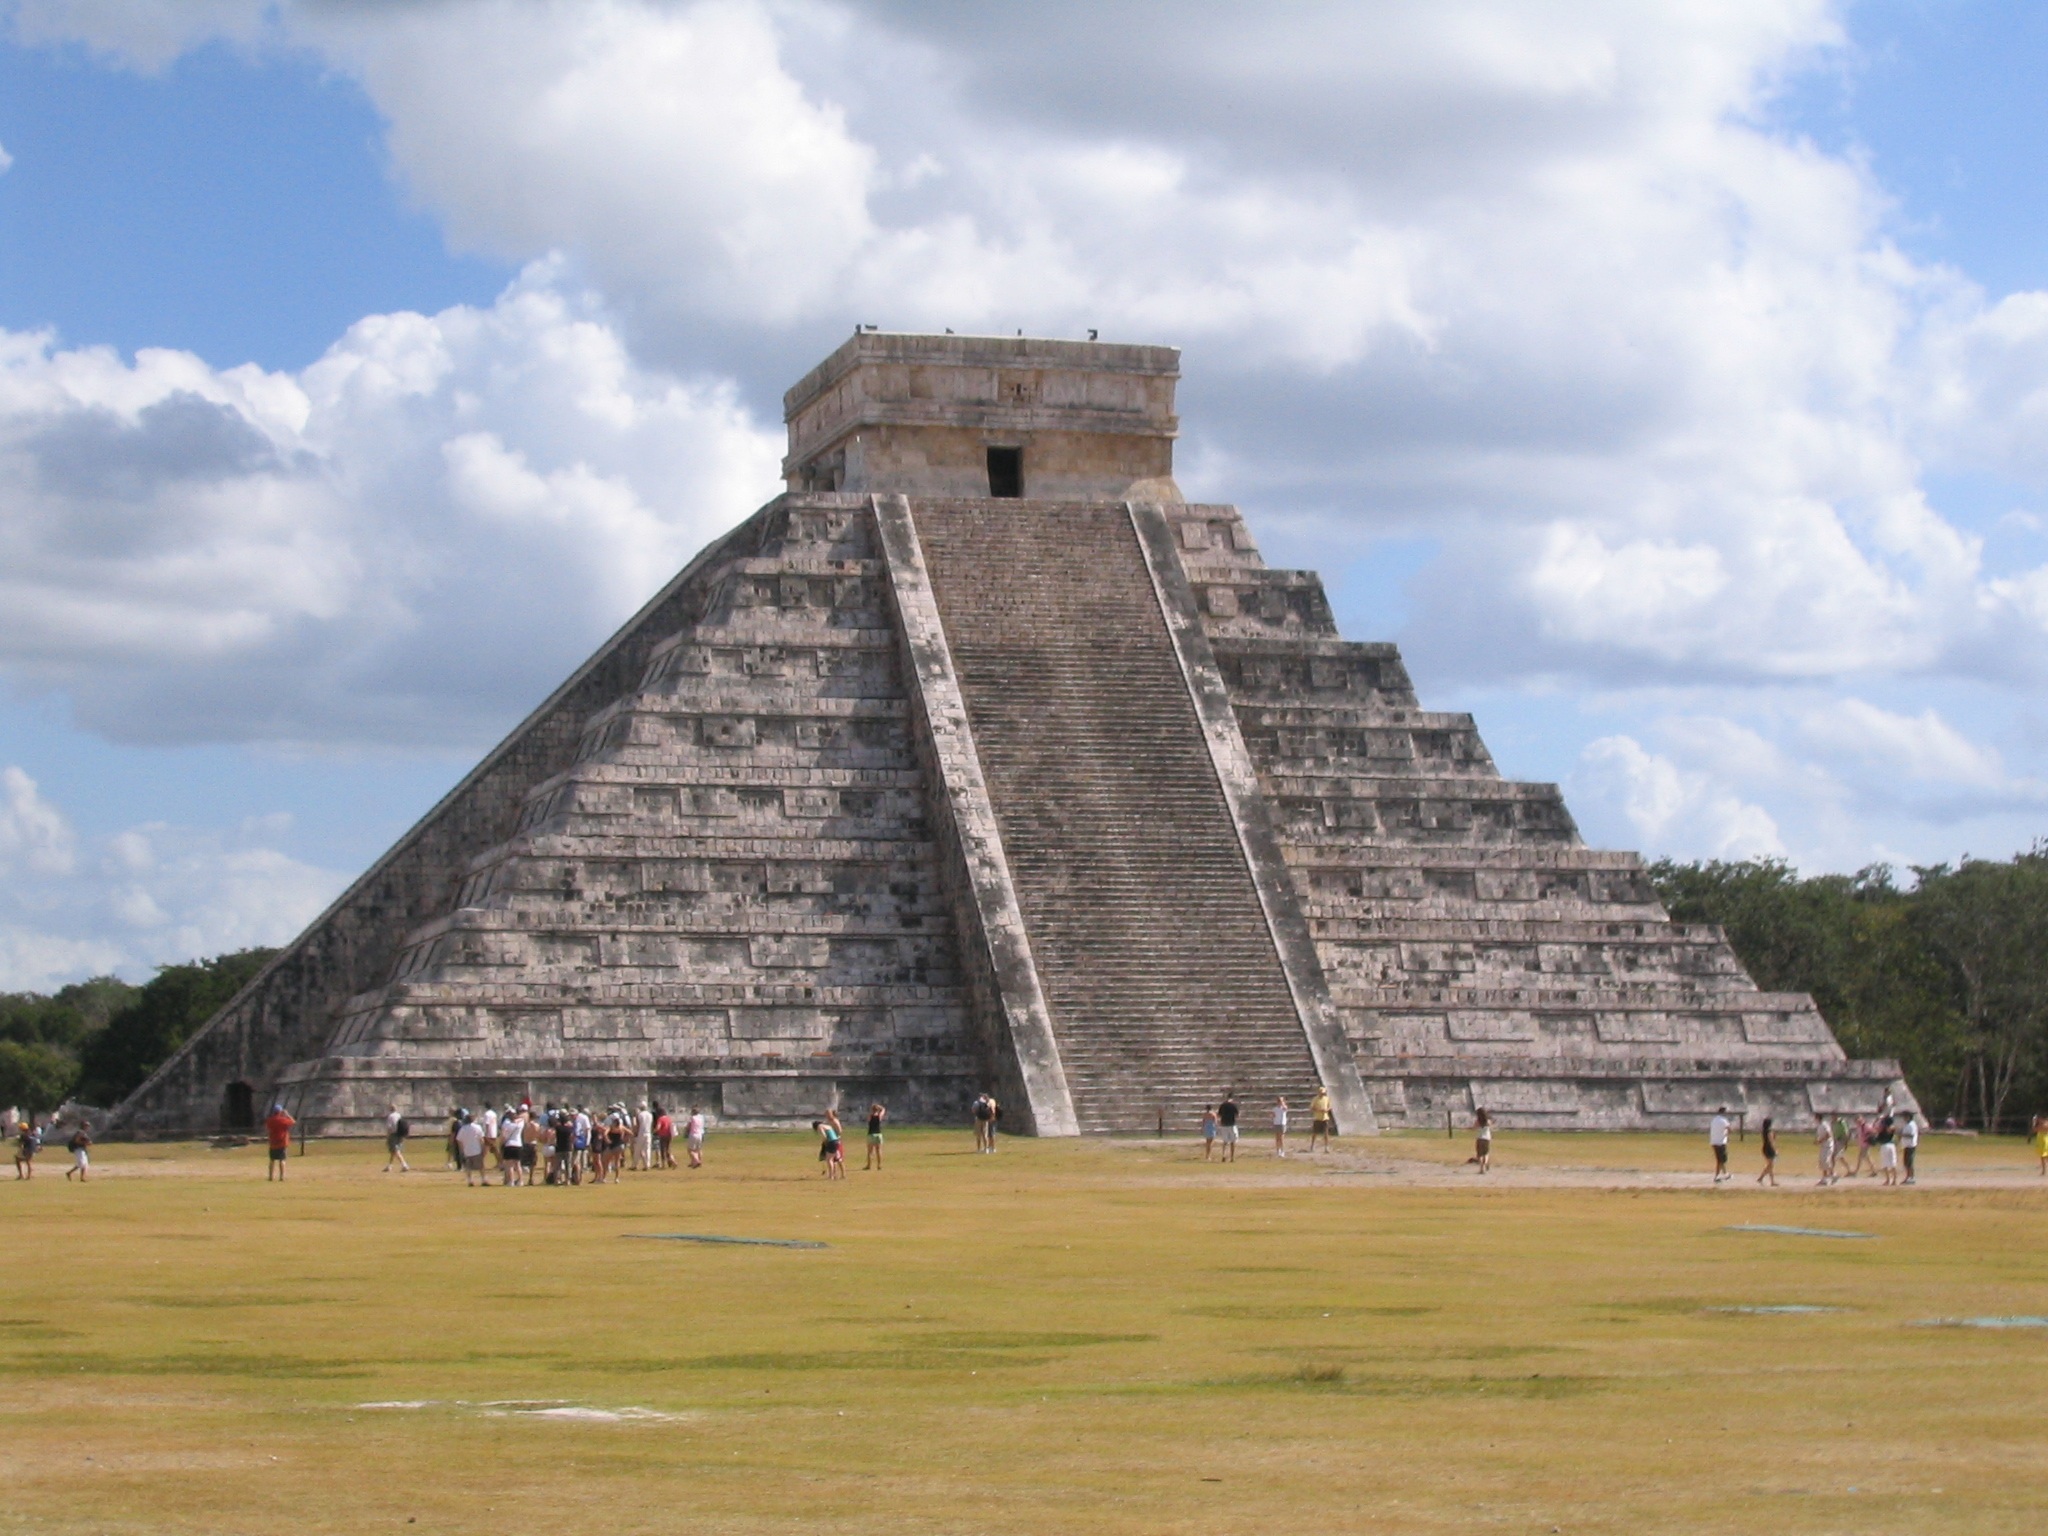
architecture, monument, pyramid, landmark, tourism, temple, mexico, ruins, maya, archaeological site, historic site, ancient history, mayan pyramid, chic itz, maya civilization